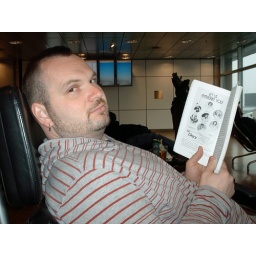
B reading the Lady Chablis book in a relaxing lounge chair.